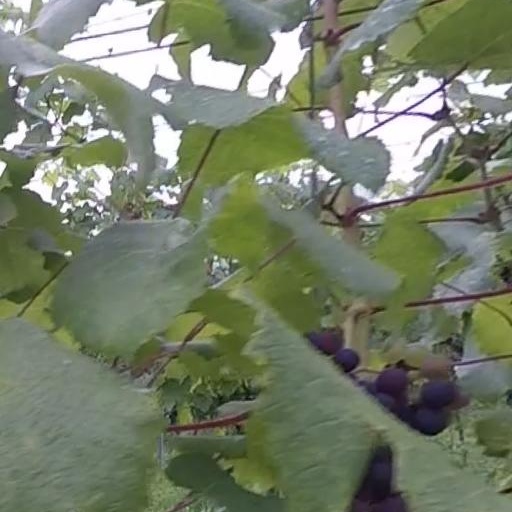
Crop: grape